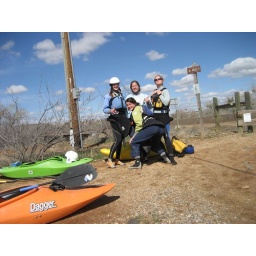
white bridge put in